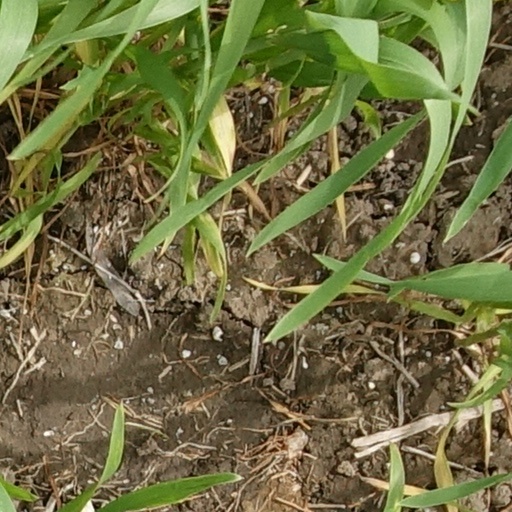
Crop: wheat